Yiguandao

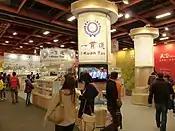
Yiguandao advocated stand at the 22nd Taipei International Book Fair (2014), near the Taipei World Trade Center.

With its centralized authority and highly degree of organization, Yiguandao had an extraordinary power of mobilization. At first, "fuji", the practice of receiving direct revelations from the gods which is closely linked to the Chinese intellectual tradition since the Song dynasty, contributed to the dynamism of the movement.